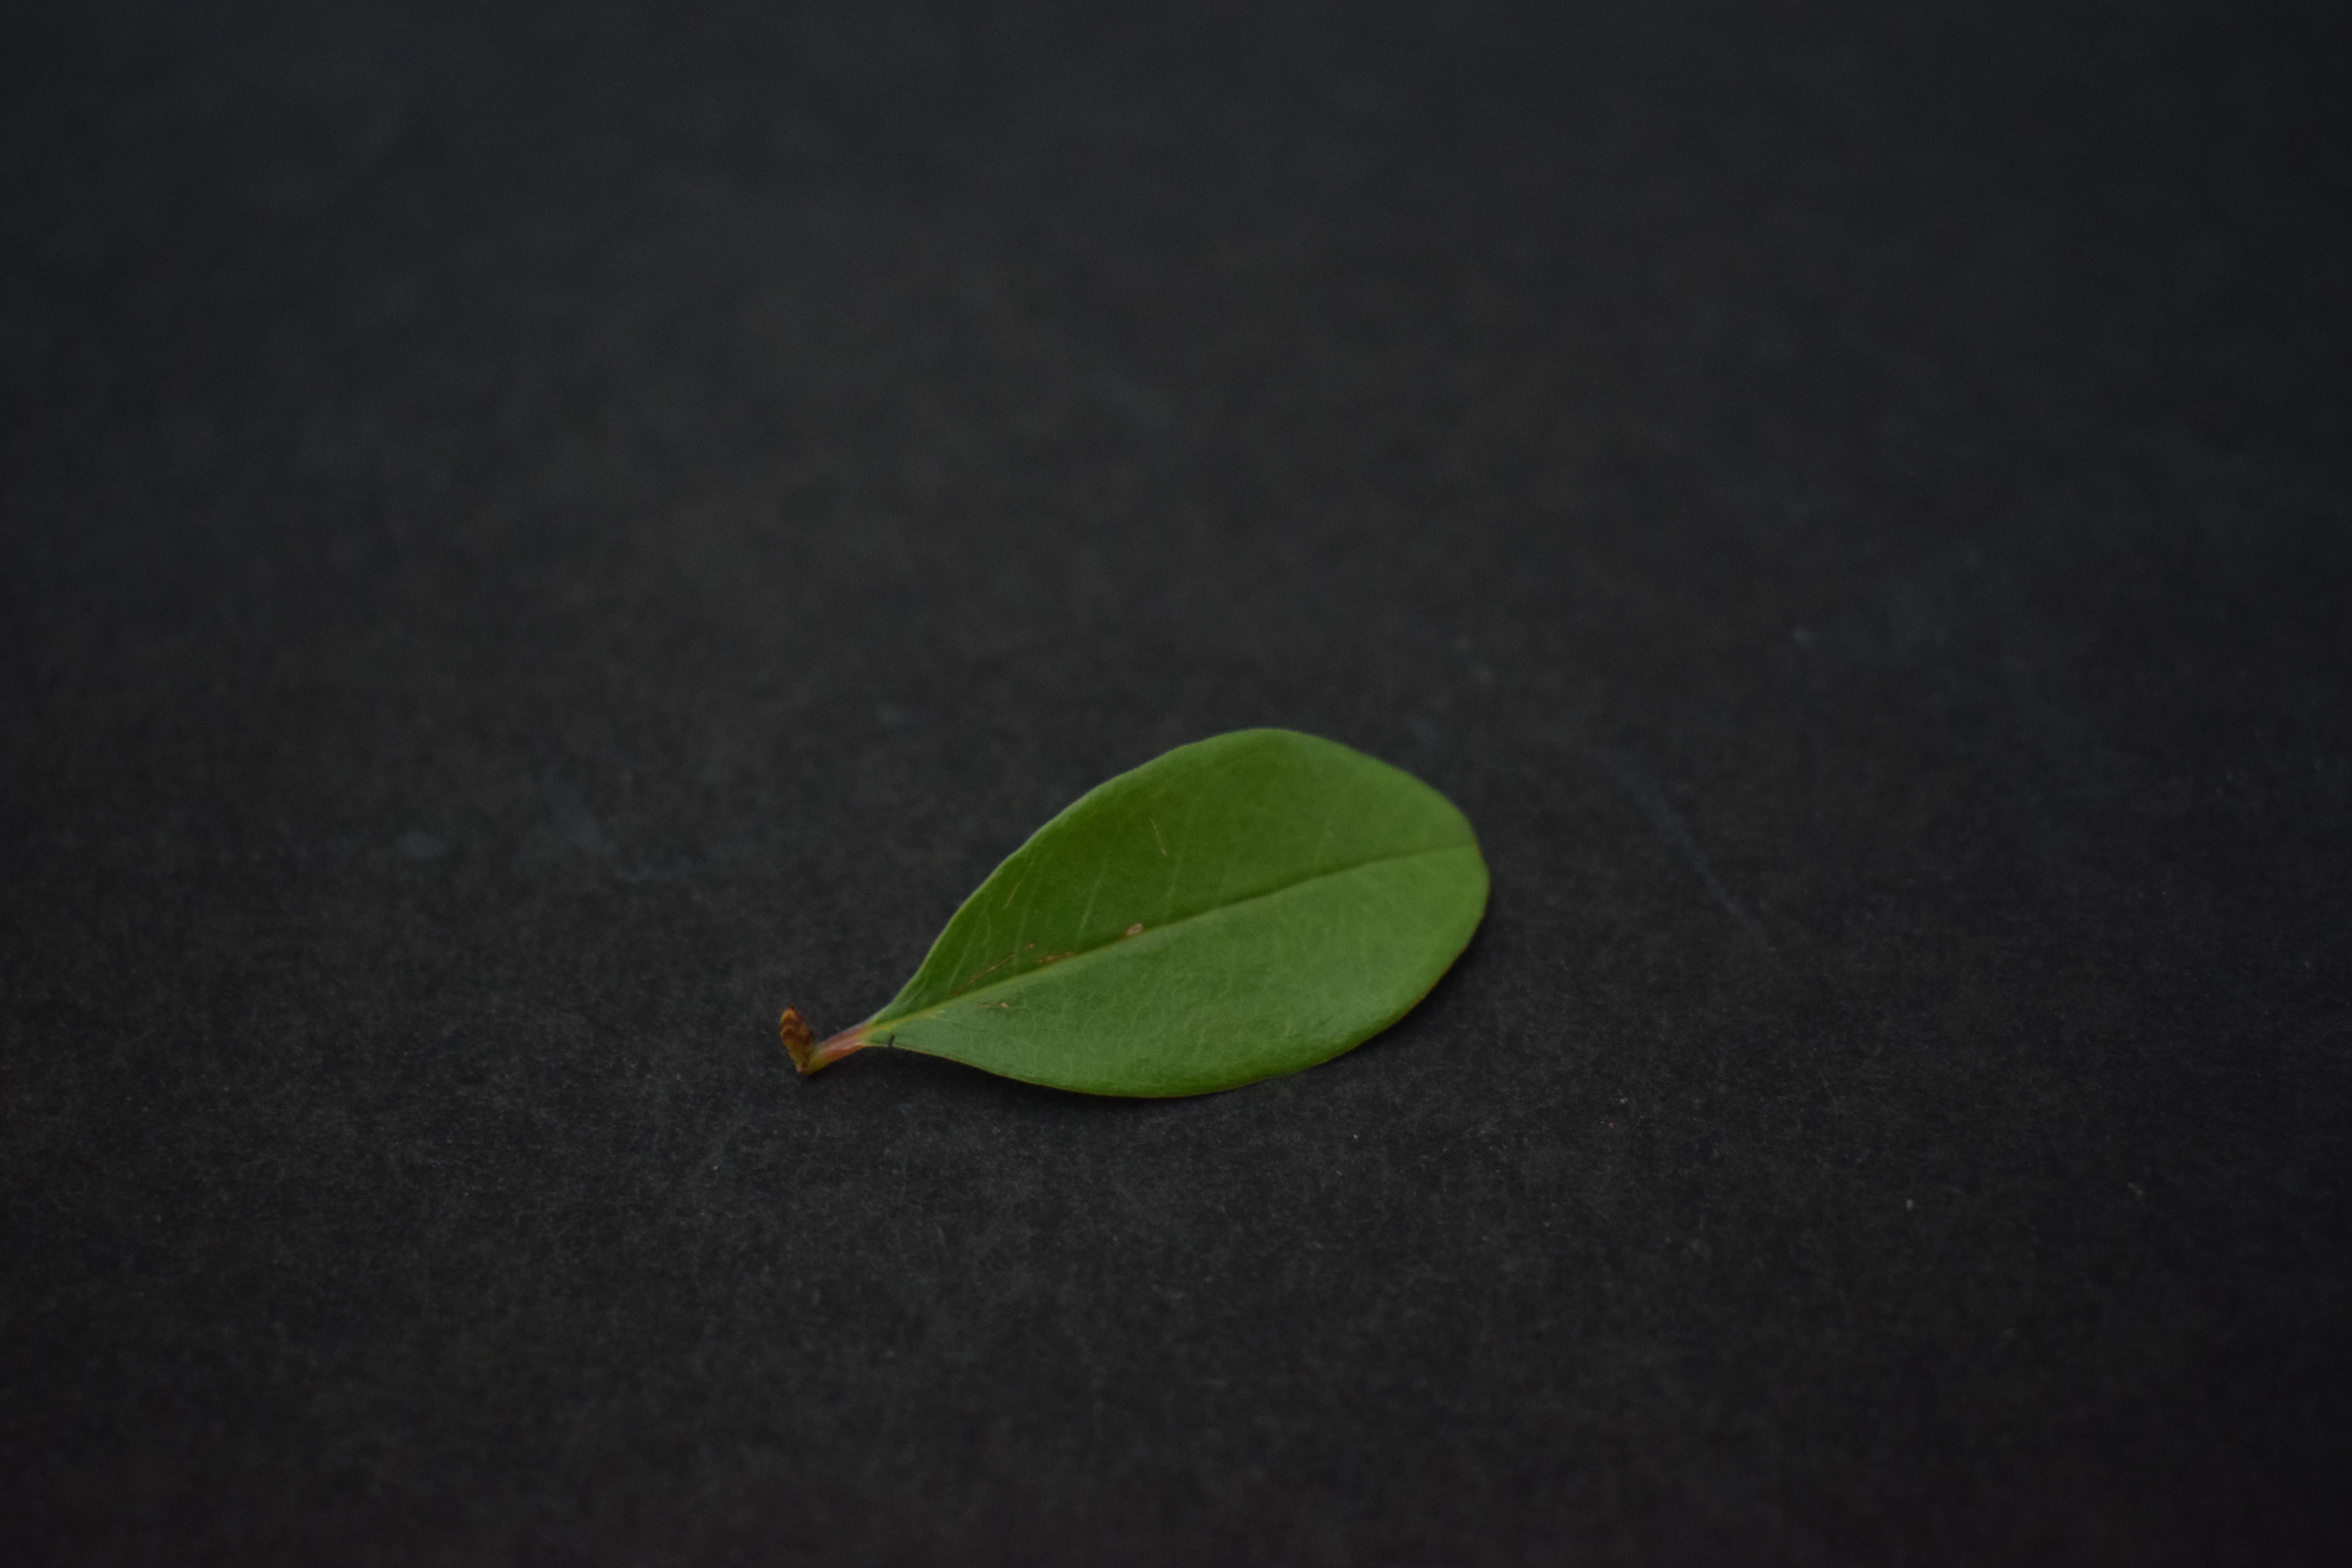
Plant species: Pomegranate